Colin Finbow

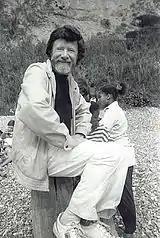
Colin Finbow on location for "Doombeach" (1989) Photograph by Kit Ellis

Colin Finbow (born 26 November 1940) is an English screenwriter and film director.